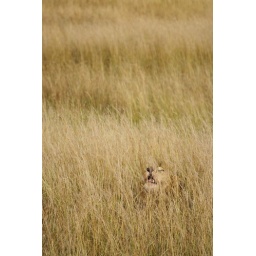
lion in the grass